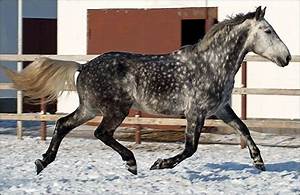
Label: cavallo